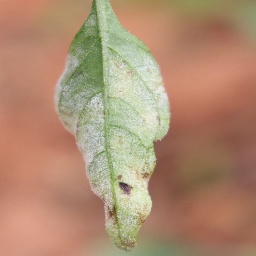
Label: powdery mildew